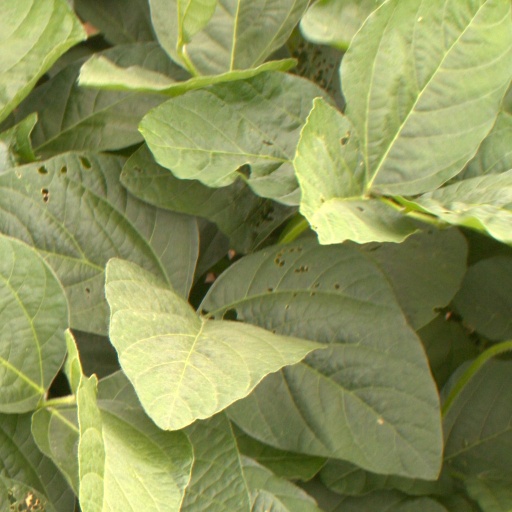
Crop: soybean